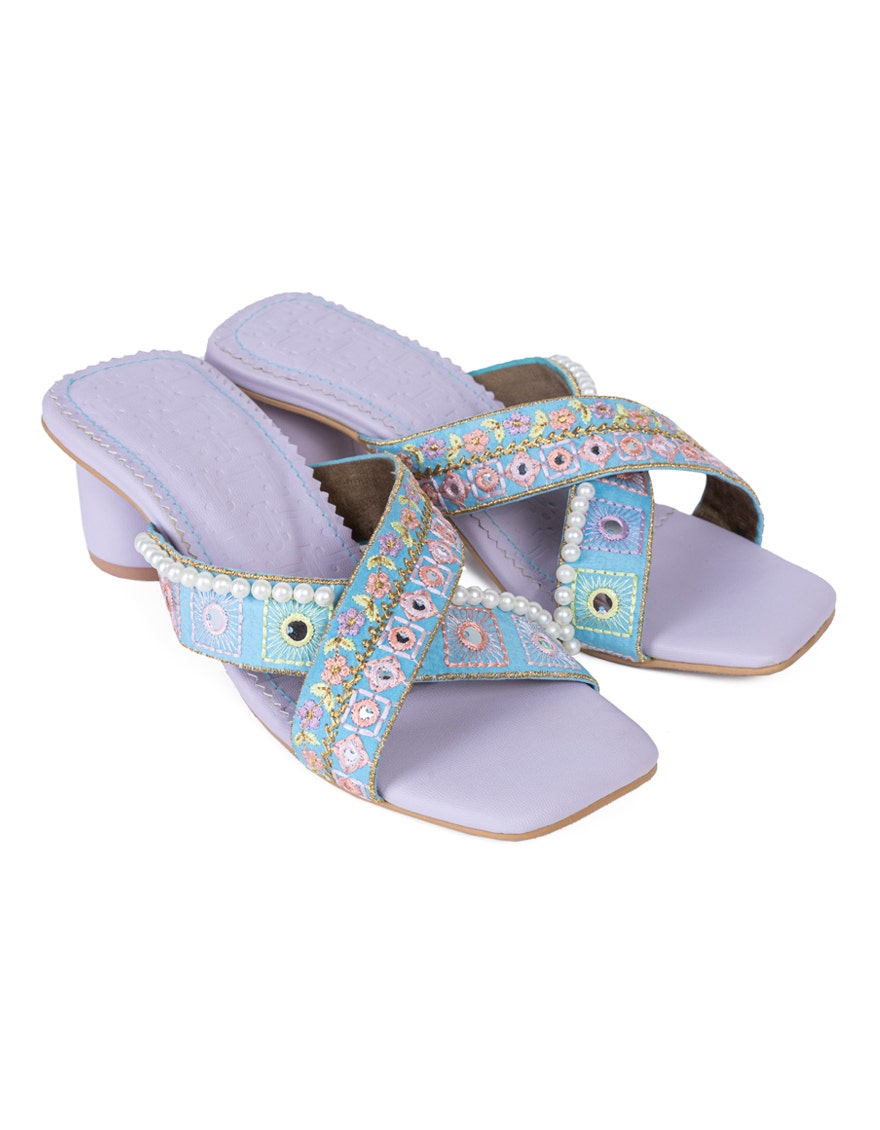
blue multi embroidered sandal